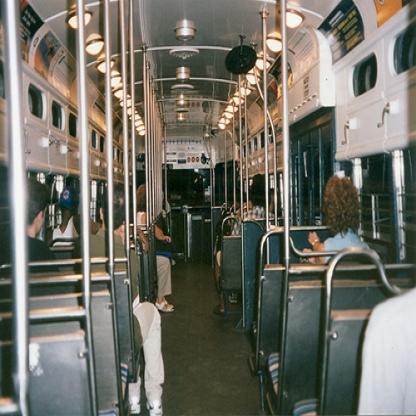
Scene: Indoor